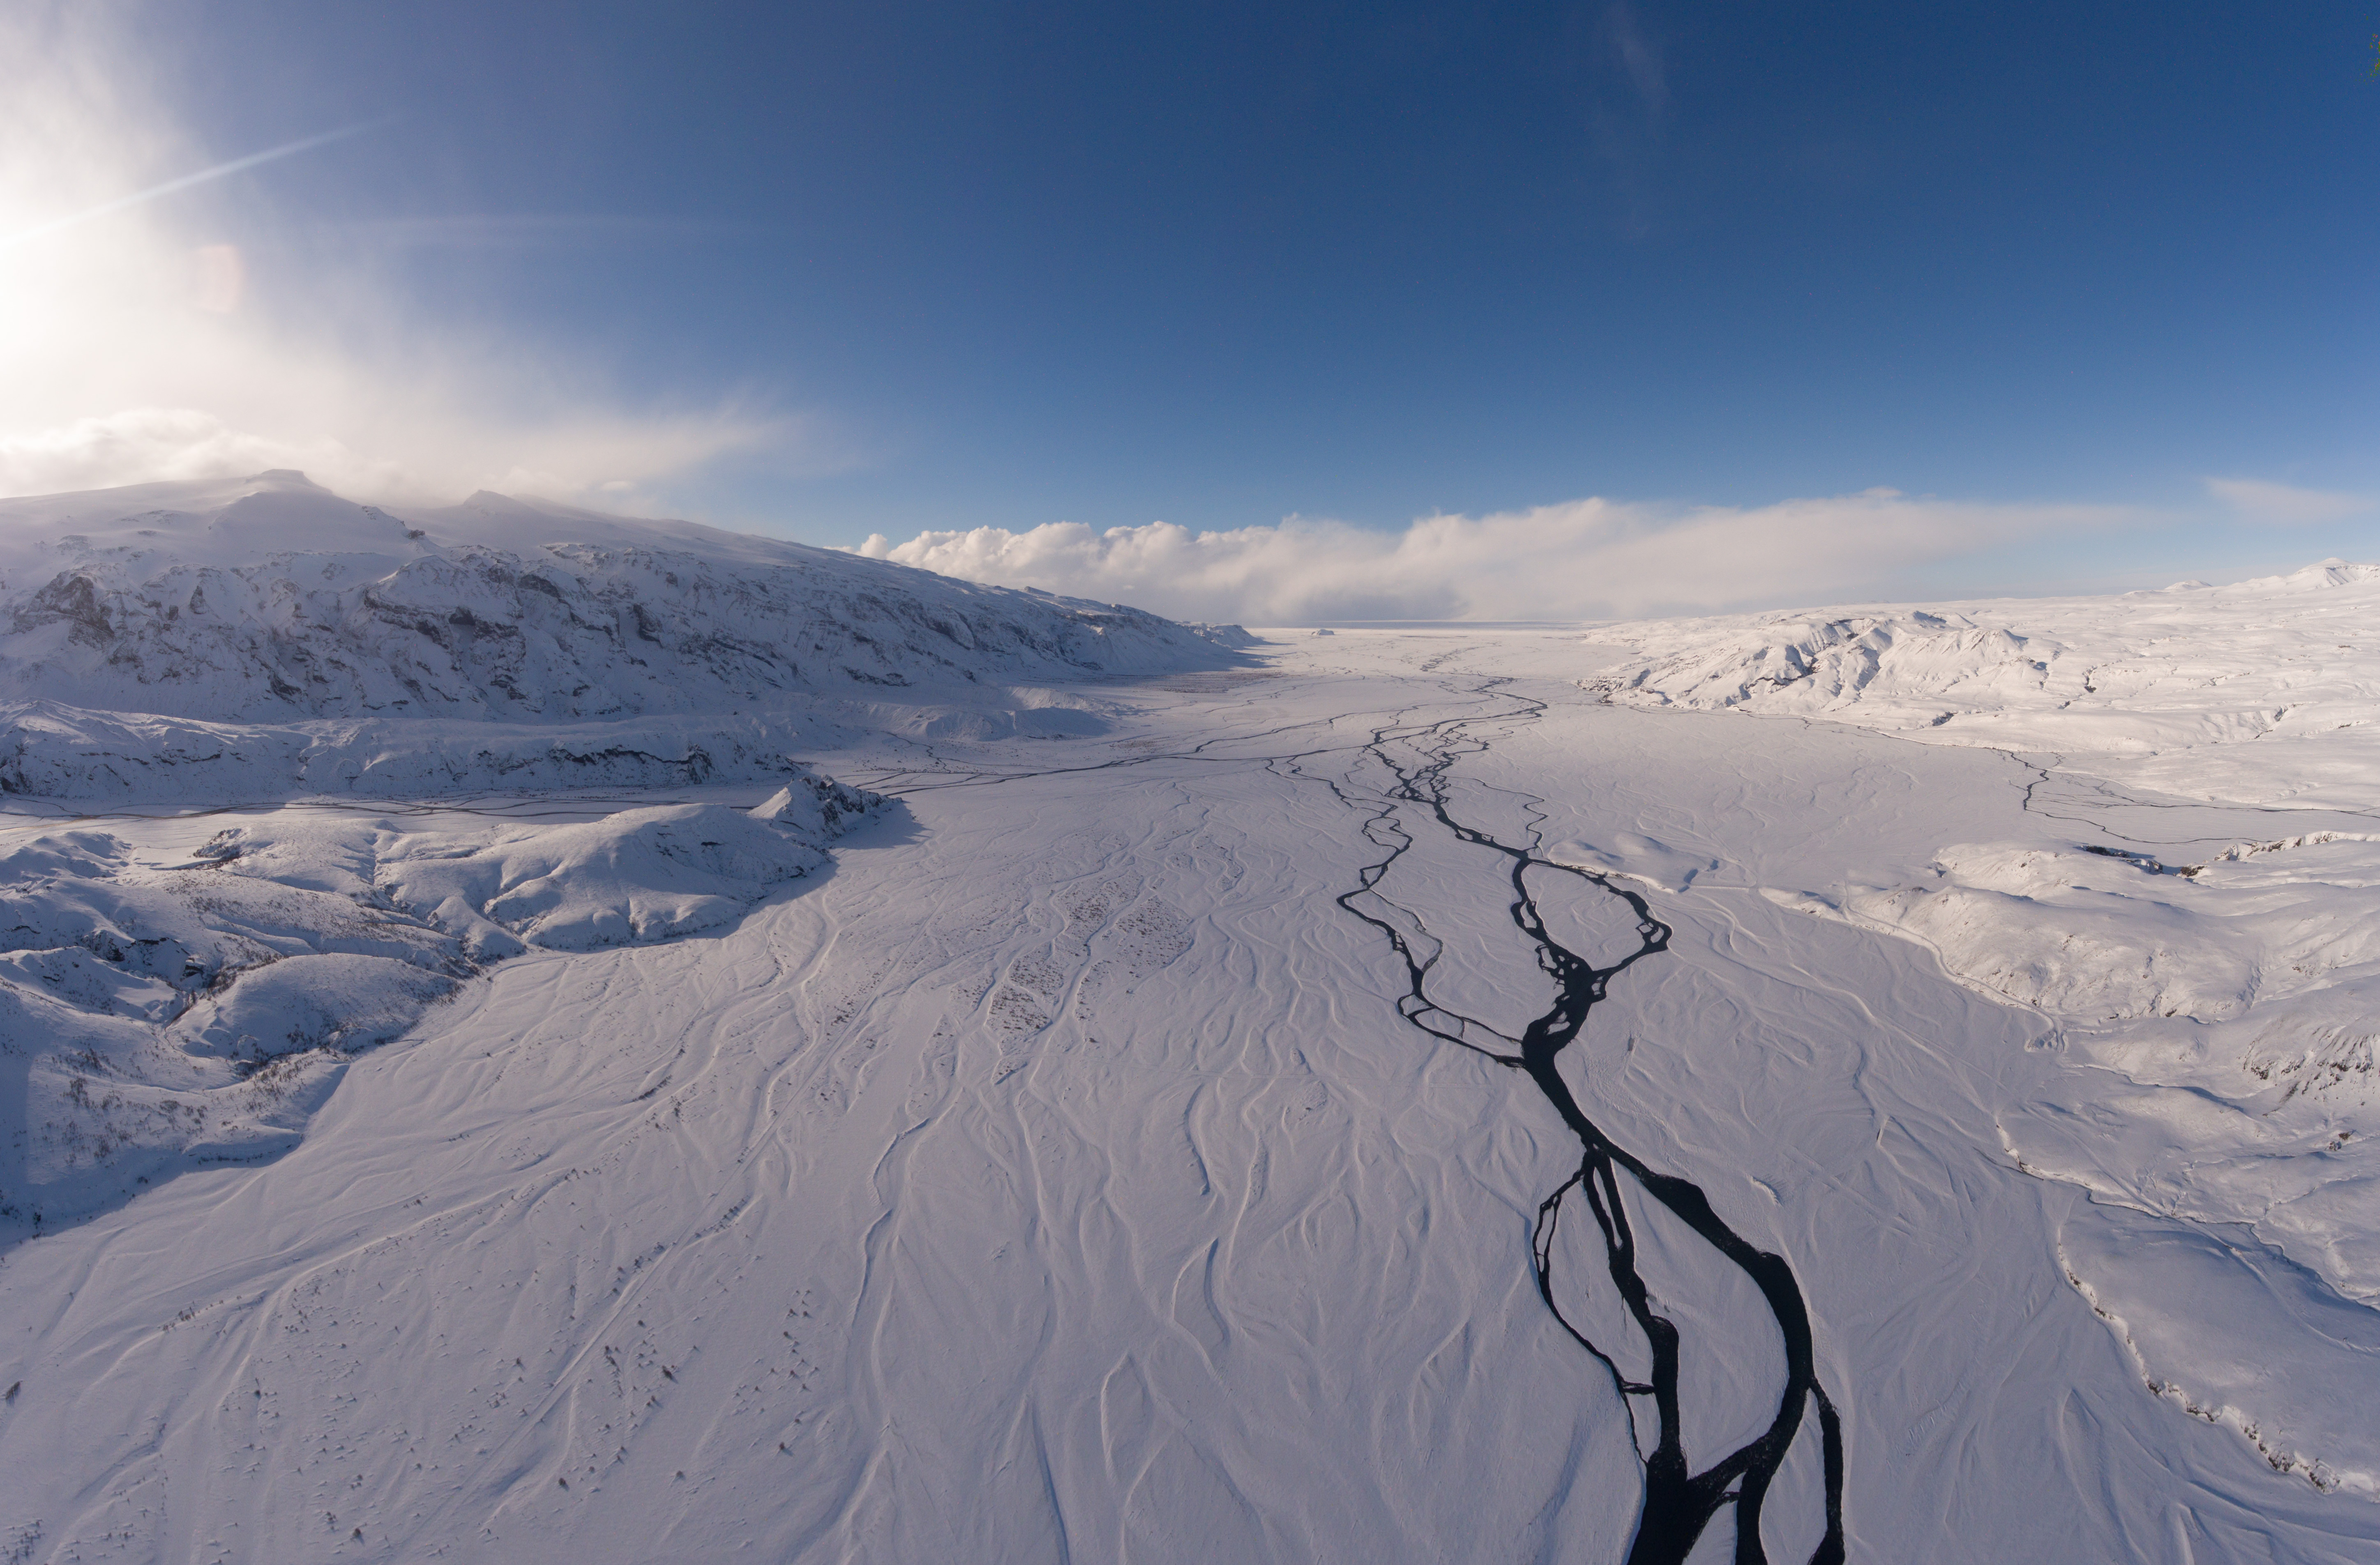
landscape, mountain, snow, winter, valley, mountain range, ice, weather, arctic, season, ridge, summit, winter sport, alps, plateau, piste, landform, ski touring, arctic ocean, ski mountaineering, geographical feature, mountainous landforms, geological phenomenon